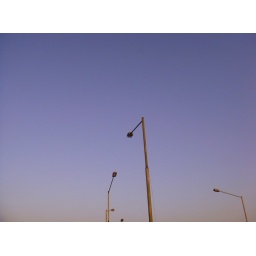
This lamp is a light bridge that was in Semolowaru, East Surabaya, Indonesia. This photo was taken in the afternoon.